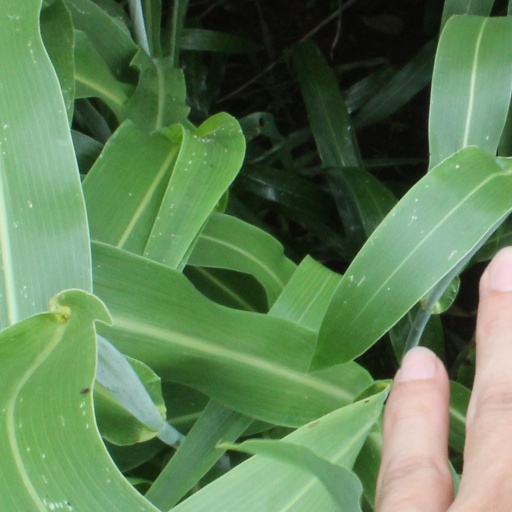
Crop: sorghum